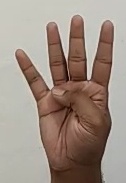
ASL sign: 4